Culver Dart

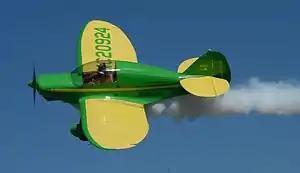
A restored 1939 Culver Dart GK equipped for aerobatics over PLK

The Culver Dart was a 1930s American two-seat light monoplane aircraft produced by the Dart Aircraft Company (later the Culver Aircraft Company).